2004 Romanian general election

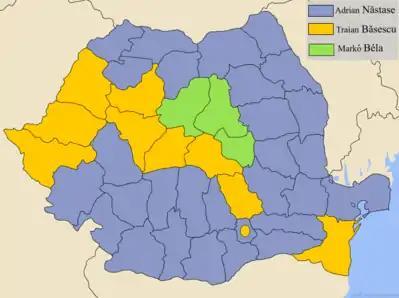
Winner by county in the first round

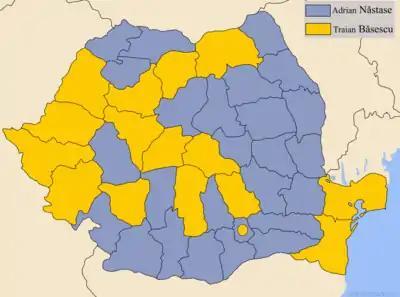
Winner by county in the runoff

Corneliu Vadim Tudor positioned himself against Băsescu, without openly endorsing Năstase. Marko Bela openly endorsed Adrian Năstase. Gheorghe Ciuhandu openly endorsed Băsescu.